Frank LaVerne Buck House

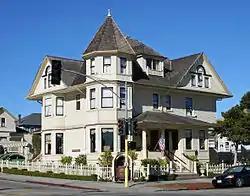
House in 2010

The Frank LaVerne Buck House, located at 581 Pine Ave. in Pacific Grove, California, is a historic house that is listed on the National Register of Historic Places. Also known as the Pacific Grove Inn, it was built in 1904.